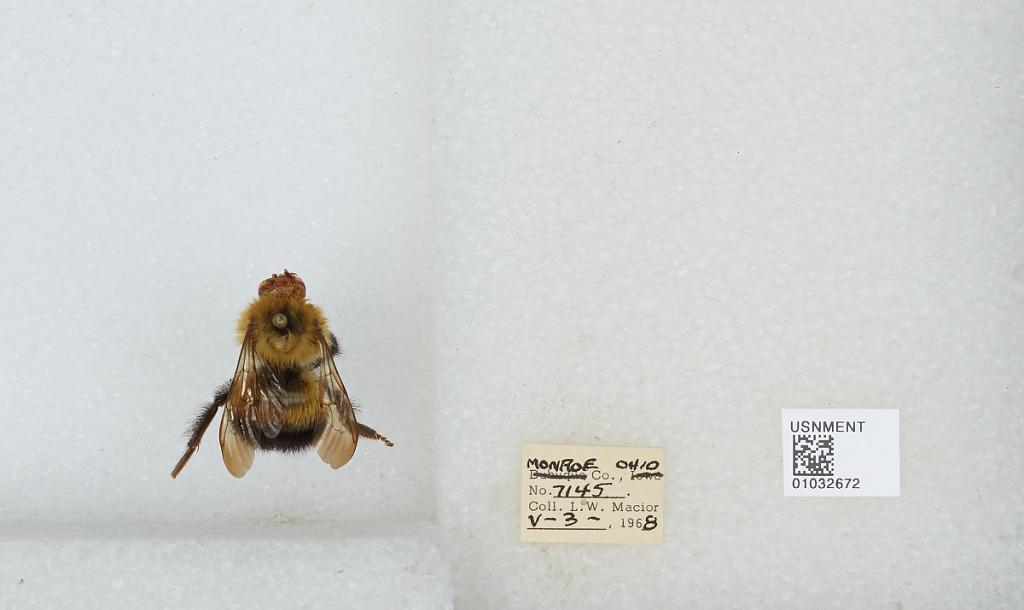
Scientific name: Bombus (Pyrobombus) vagans vagans Smith
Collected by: L. Macior
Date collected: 1968-5-3
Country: United States
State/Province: Ohio
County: Monroe
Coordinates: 39.73, -81.08